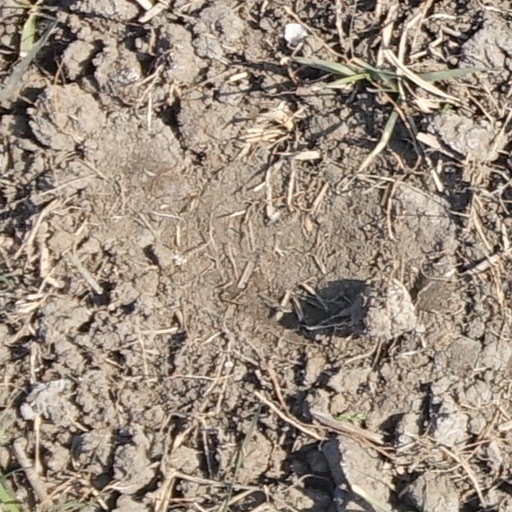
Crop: wheat